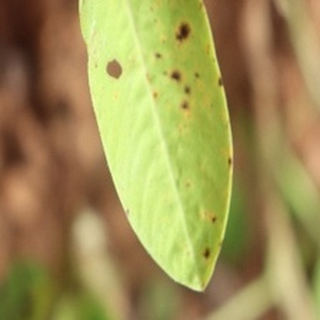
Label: groundnut_late_leaf_spot